James Bowron

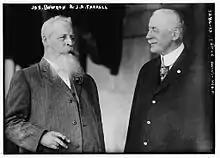
James Augustine Farrell and James Bowron in 1914

James Bowron (November 16, 1844 - August 26, 1928) was chairman of the board of the Gulf States Steel Corporation.